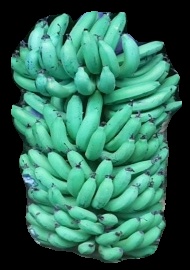
Variety: pachbale
Grade: grade1